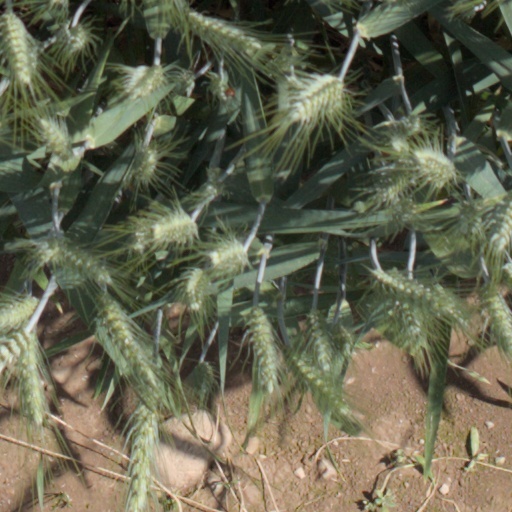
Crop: wheat